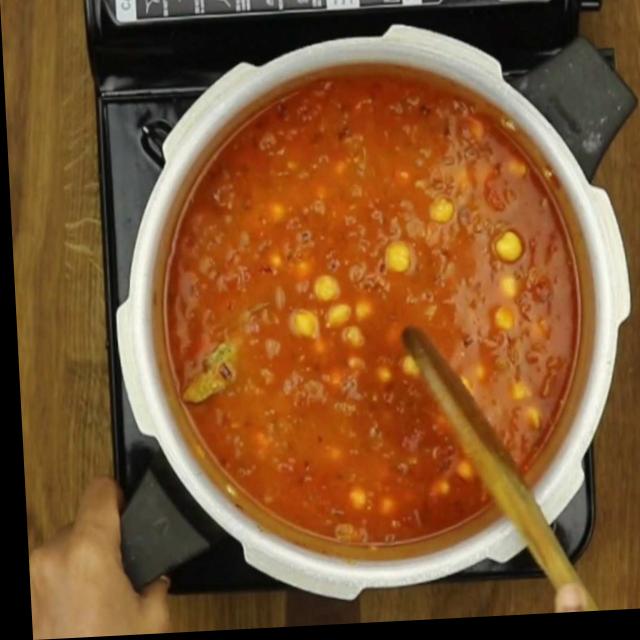
Dish: chole